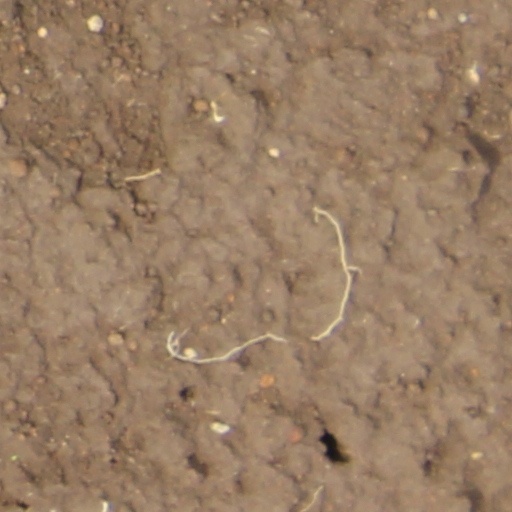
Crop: wheat